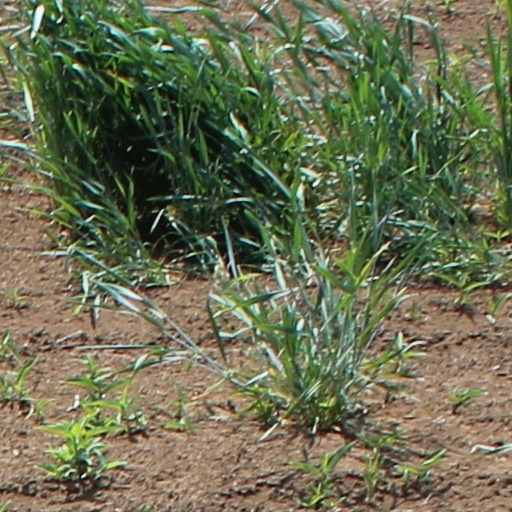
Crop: wheat